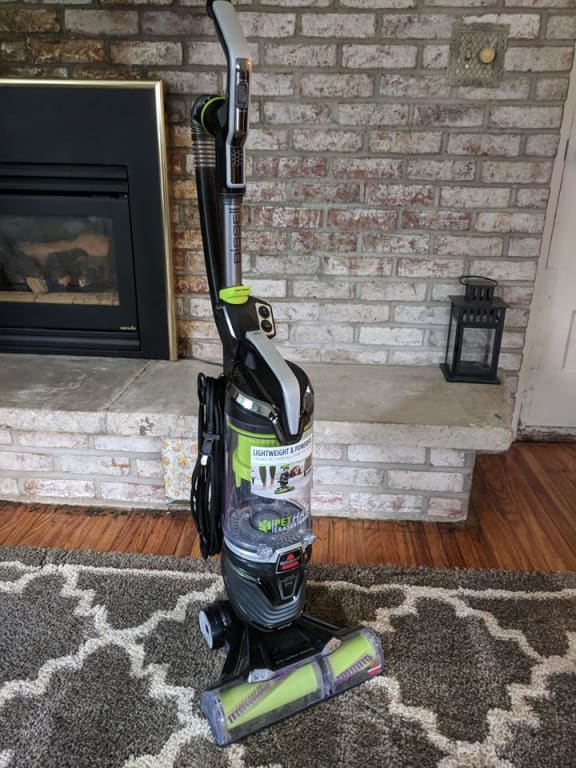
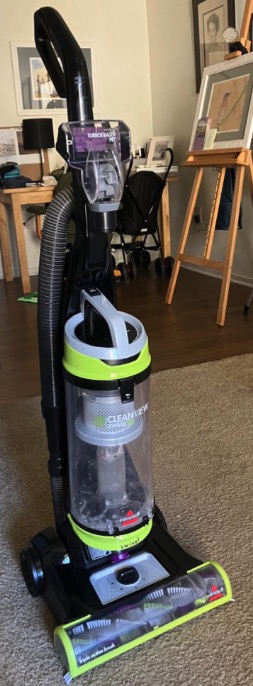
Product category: items_vacuum
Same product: no